Anglerne Annelus

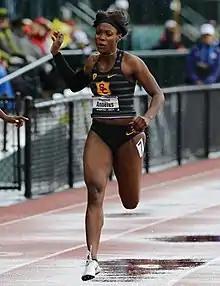
Annelus at the 2018 NCAA Division I Championships

Anglerne "Angie" Annelus (born January 10, 1997) is an American sprinter. She was the 2018 champion in the women's 200-meter dash at the NCAA Division I Championships despite several months of injury, and successfully defended her title in 2019, out-leaning world under-20 record holder Sha'Carri Richardson by less than a hundredth of a second.